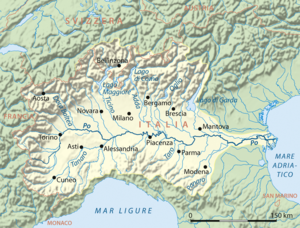
Po
Po er en norditaliensk flod. Den udspringer i de italienske Vestalper og udmunder i Adriaterhavet nær ved Venedig. Den er Italiens længste flod med en længde på 652 km og et afvandingsområde på 75.000 km².